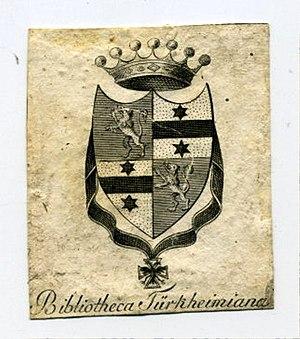
Ex-libris de la famille de Turckheim. Blason